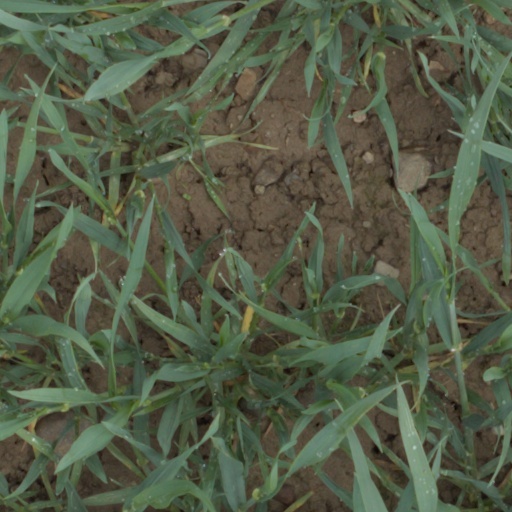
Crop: wheat